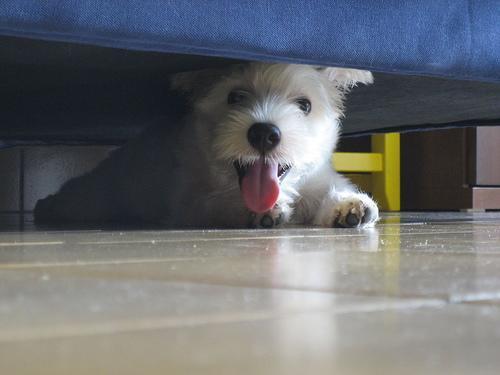
West_Highland_white_terrier